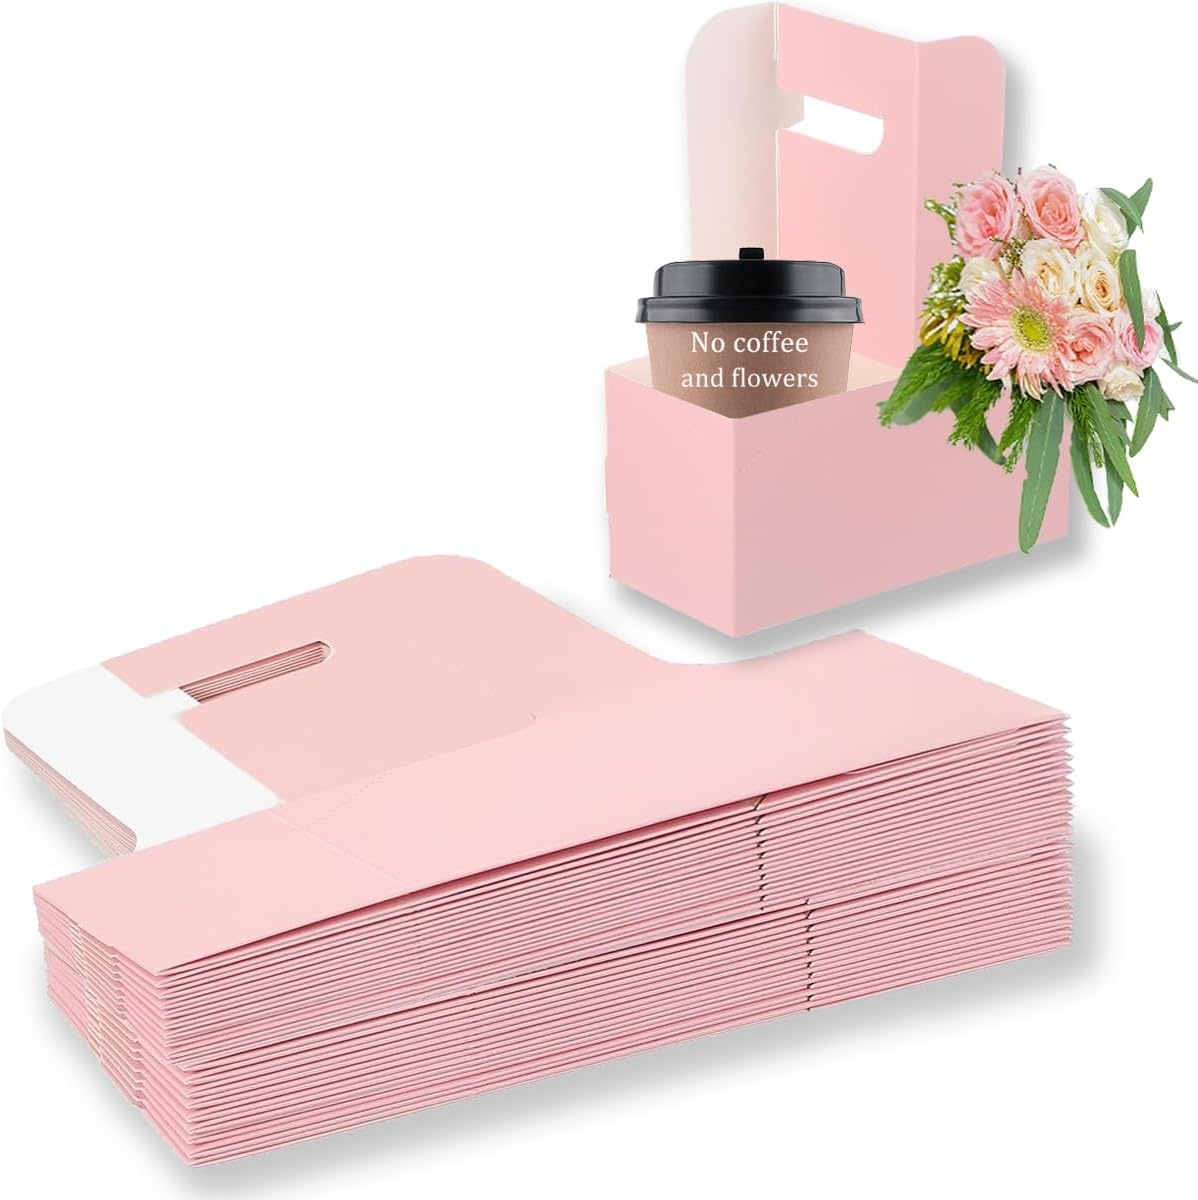
Drink Carrier with Handle Cup Coffee Holder Sturdy Beverage Carriers Pink
Overview Color : pink Material : Paper Product Dimensions : 5"L x 4"W x 0.9"H Item Weight : 0.63 Kilograms Brand : Cunguv About this item 【Assembly Design】Drink holder is very tall but you can take in and out links to make it shorter/wider 【Ease of Assembly】Easy structure, easy to assemble.Cup holder are quick and easy to fold ,they are overall pretty sturdy, they are super convenient and comfortable to carry 【Versatile 】Making disposable drink carrier perfect for gift giving,Great for teacher gift,Mother’s Day gift,for a valentines gift!,Drink Carrier Gift! Great for smaller takeout coffee orders, Perfect for your gift basket,great for your Halloween gifts bags, use for a slumber party, Perfect for craft, for birthday party,for Easter goodies for Fathers Day 【Durability】Well made ,held up well even with the weight of the bouquet,and can be reused if they isn't over strained or wet.They were the perfect size, easily written on with paint pens, Enoughto carry for mason jar of tulips and a large coffee drink 【Package Content】20 count pink cup drink carrier with handle kraft paperboard cup holder great for small, medium, and drinks cold or hot,flower,candle...
Brand: Celavé Fitness
Category: Business & Industrial > Food Service > Concession Food Containers